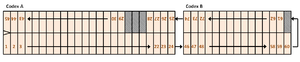
Le Codex de Dresde est le plus complet des quatre codices mayas authentiques connus. C’est avec l'aide de ce manuscrit que le déchiffrement de l'écriture hiéroglyphique des Mayas a été rendu possible. Il est conservé au SLUB, la Bibliothèque d’État et Universitaire de Saxe à Dresde, d’où son nom.